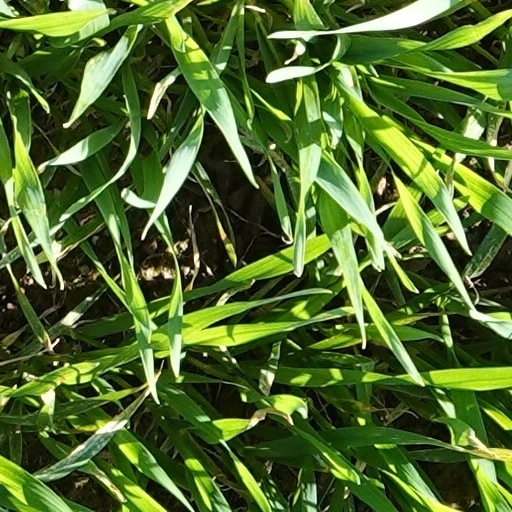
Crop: wheat